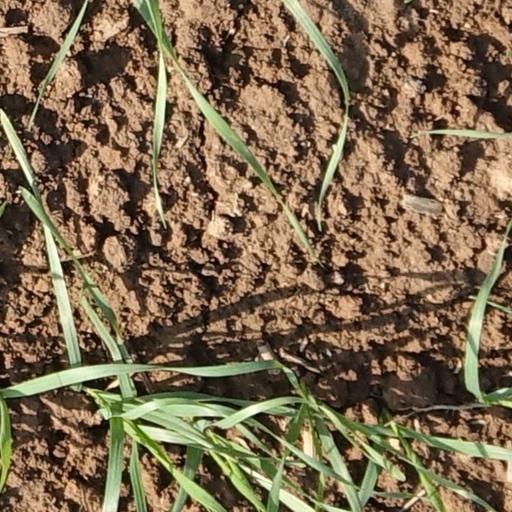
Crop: wheat